AM stereo

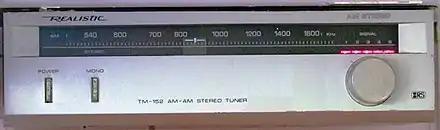
AM stereo receiver.

Early experiments with stereo AM radio involved two separate stations (both AM or sometimes one AM and one FM) broadcasting the left and right audio channels. This system was not very practical, as it required the listener to use two separate receivers. Synchronization was problematic, often resulting in "ping-pong" effects between the two channels. Reception was also likely to be different between the two stations, and many listeners used mismatching models of receivers.